Baron Blood

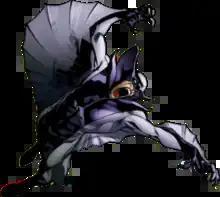
John Falsworth as the original Baron Blood, as he appeared on the cover of "All-New Captain America" #6 (April 2015) that homages his debut. Art by Stuart Immonen.

Baron Blood is the name of several supervillains appearing in American comic books published by Marvel Comics. The first incarnation of Baron Blood, John Falsworth, first appeared in "The Invaders" #7 (July 1976), who has been part of the superhero Captain America's rogues gallery since World War II. The second incarnation, Victor Strange, debuted in "Doctor Strange, Sorcerer Supreme" vol. 3 #10 (December 1989). The third incarnation, Kenneth Crichton, made his first appearance in "Captain America" #253 (October, 1980).